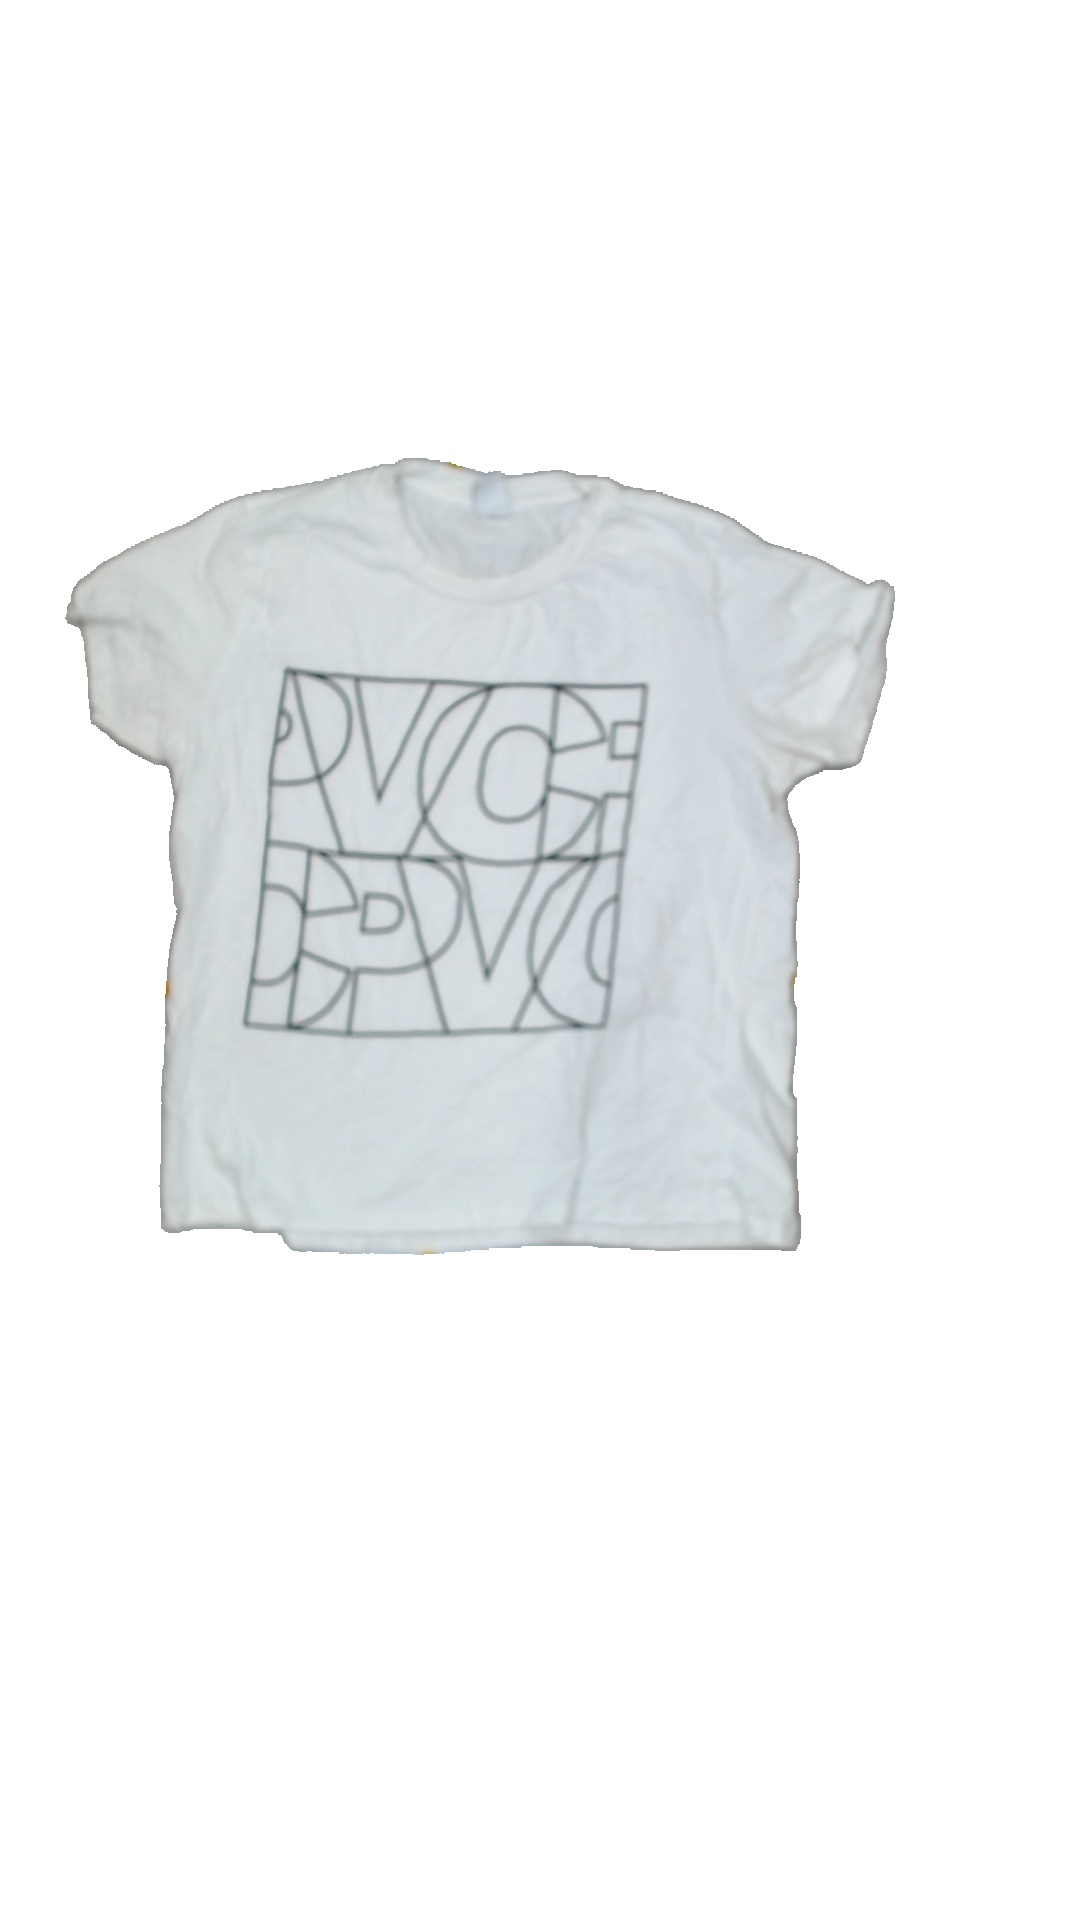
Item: T-shirt (Ladies)
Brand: Not Applicable
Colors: White
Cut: Regular
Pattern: Logo print
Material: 100% Cotton
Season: All
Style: No trend
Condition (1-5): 4
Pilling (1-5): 5
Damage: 0
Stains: Yes
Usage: Export
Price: <50